Triumph of the Cross (book)

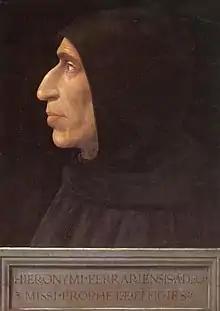
Girolamo Savonarola

The book is divided into four books. The first book addresses the existence, nature and providence of God and attempts to prove the immortality of the soul of a man. The second book shows how the Christian faith is the true faith. The third book argues that there is nothing impossible in the mysteries of the Christian faith. The fourth book is devoted to an exposition of truth of the religion taught by Jesus.